Woolloongabba Fiveways

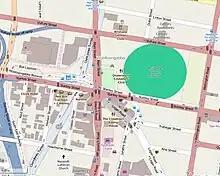
Woolloongabba Fiveways, 2014

The Woolloongabba Fiveways is the intersection of 5 major roads at Woolloongabba, Brisbane, Queensland, Australia. The intersection gives its name to the surrounding commercial area.